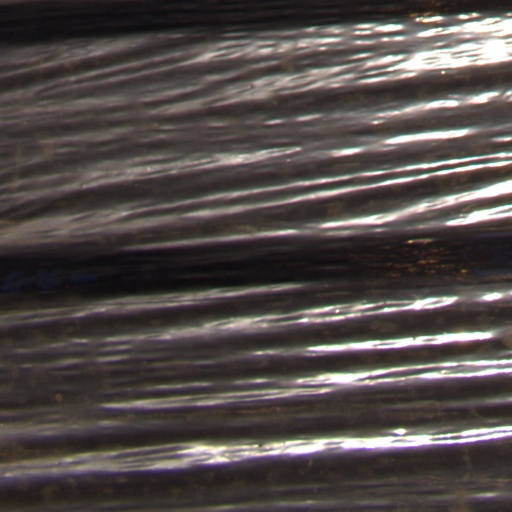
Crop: Jerusalem artichoke